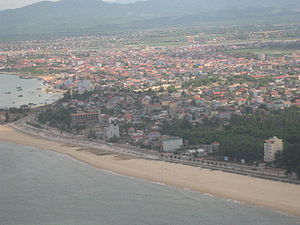
Dong Hoi
Đồng Hới er en by i det centrale Vietnam med et indbyggertal på cirka 103.000. Byen er hovedstad i Quang Binh. Byen ligger ved kysten til det Sydkinesiske hav, og er en af landets vigtigste havnebyer. Dong Hoi Lufthavn er beliggende ved byen. Phong Nha-Ke Bang, en nationalpark som i 2003 kom på UNESCOs verdensarvsliste, ligger 50 km syd for Dong Hoi.